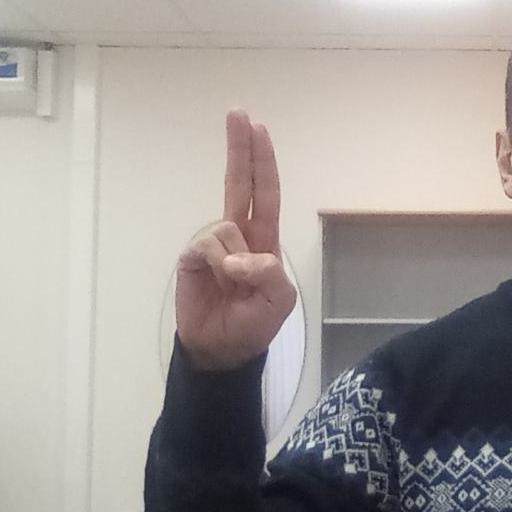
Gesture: two_up